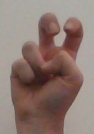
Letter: toot